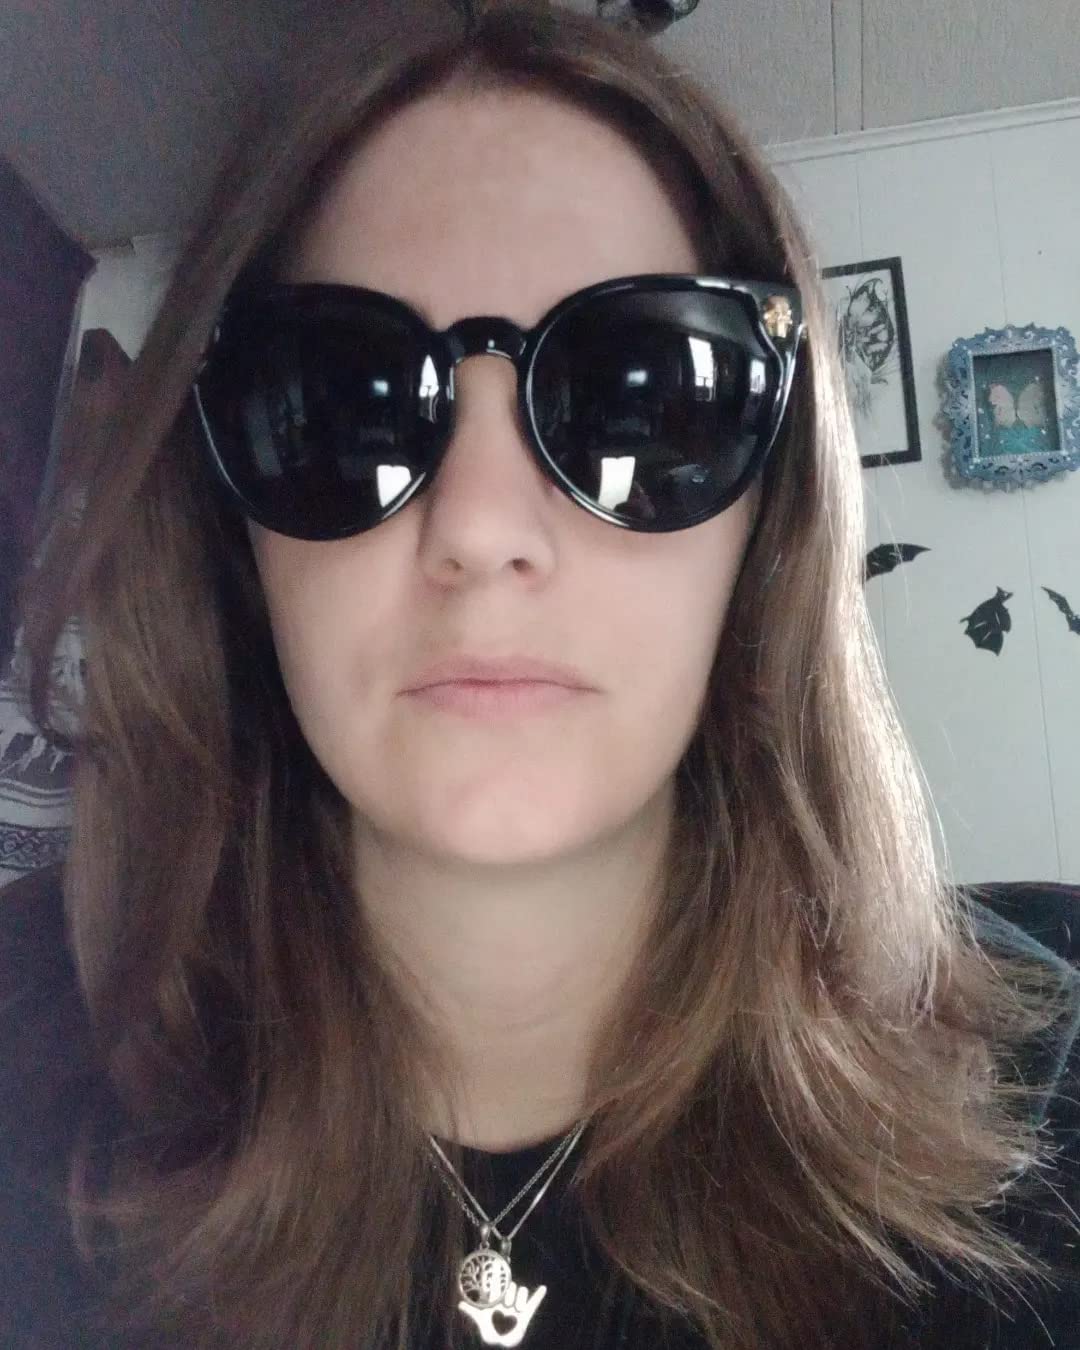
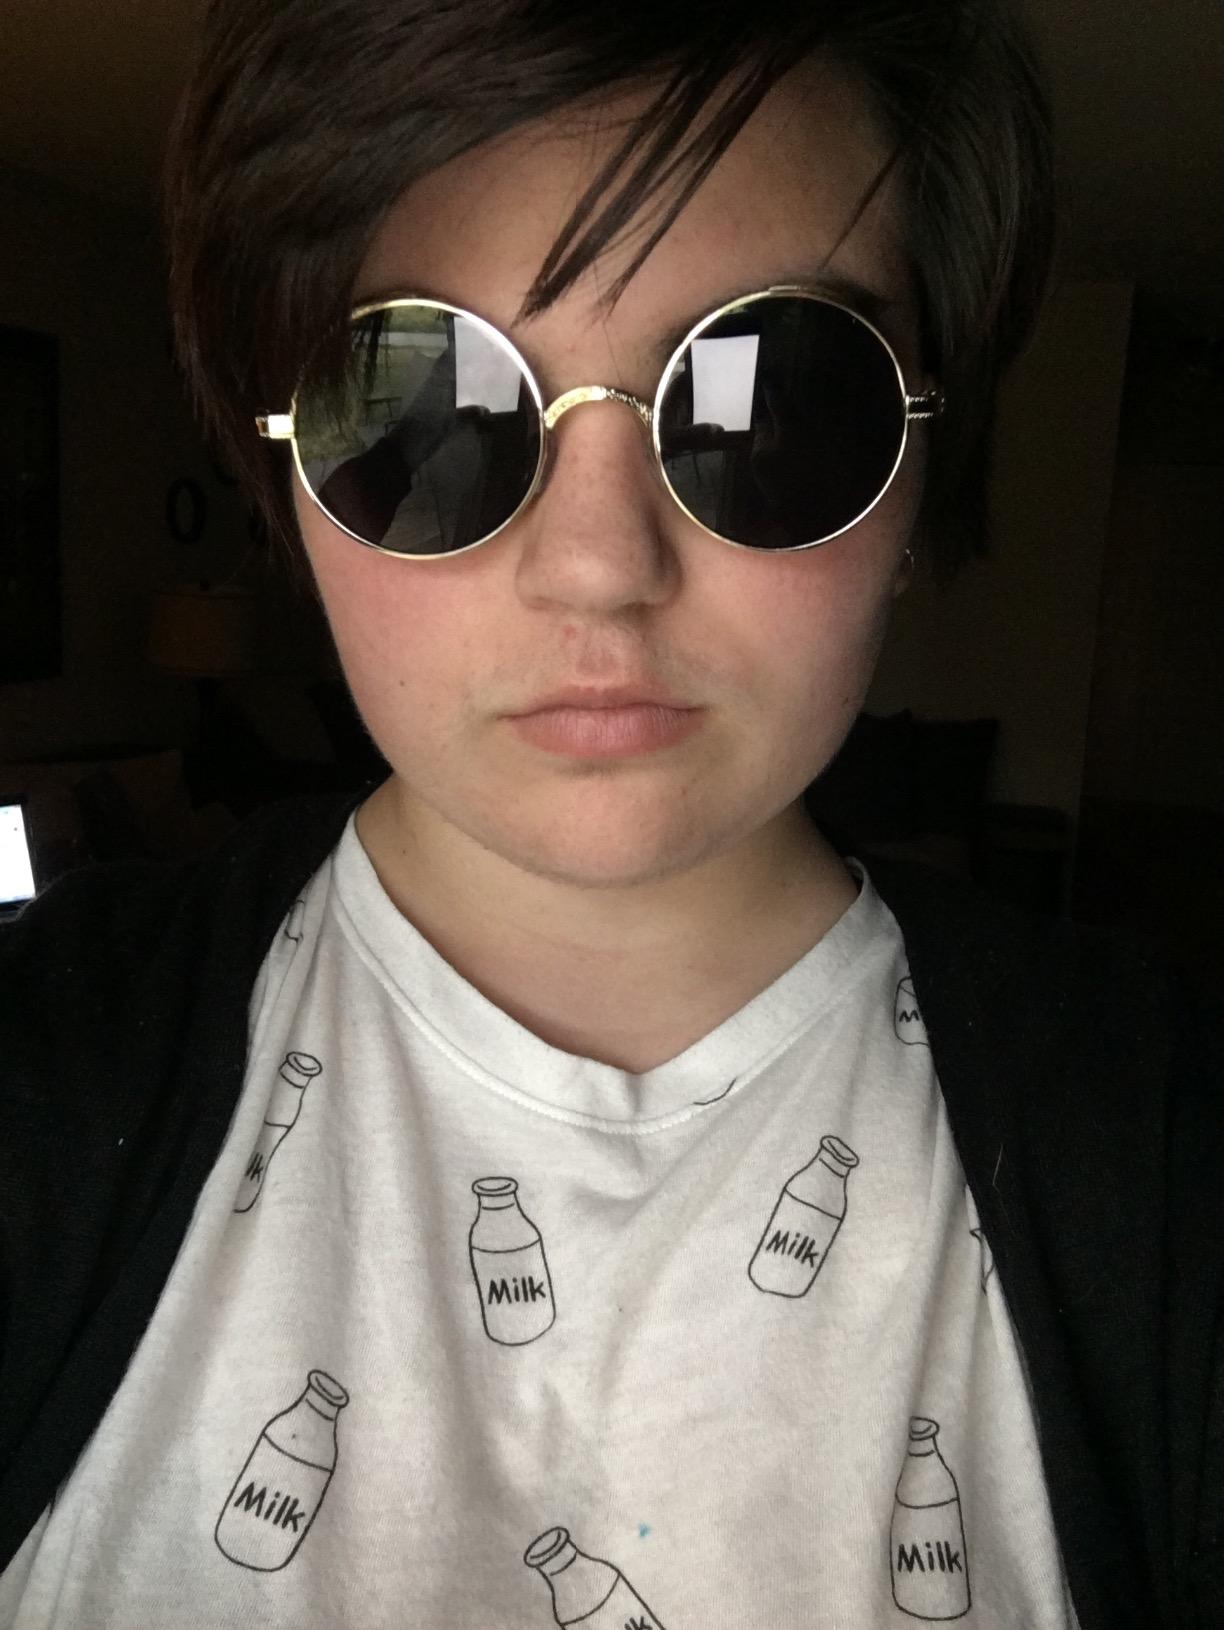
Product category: accessories_sunglasses
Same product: no